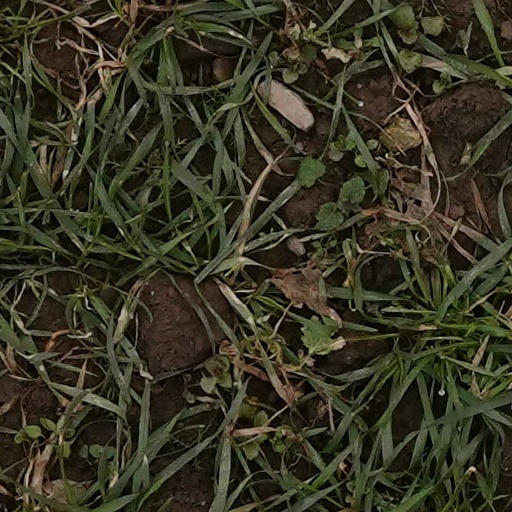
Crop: wheat